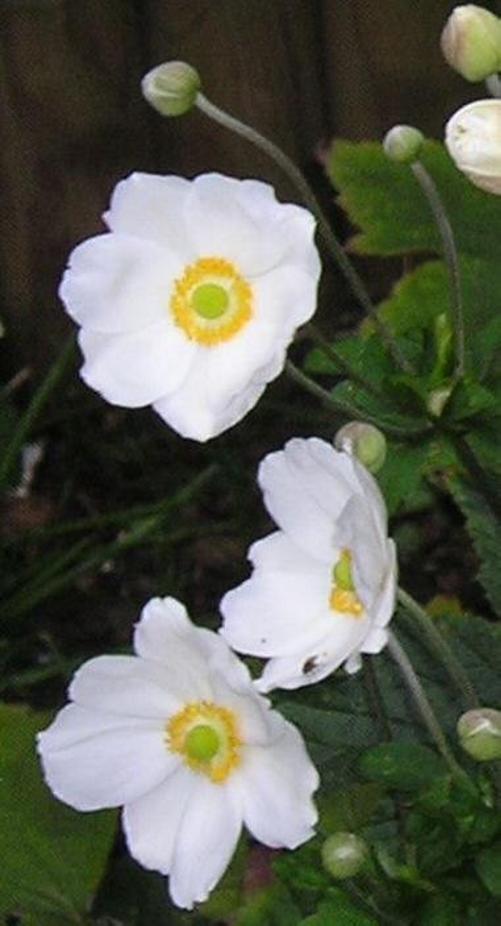
Label: japanese anemone